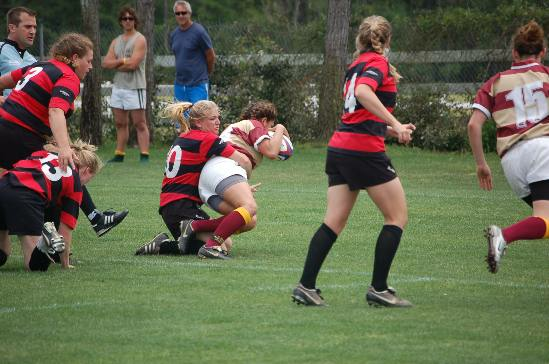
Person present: Yes